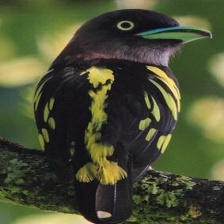
Species: BANDED BROADBILL
Scientific name: EURYLAIMUS JAVANICUS